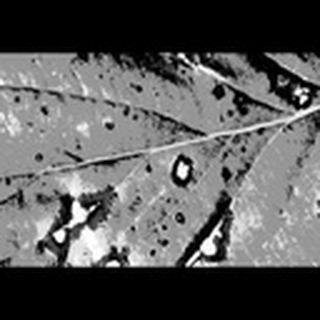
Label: cotton_target_spot